Dudley, New South Wales

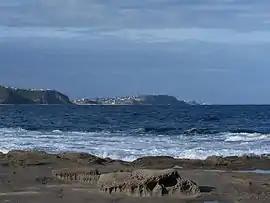

Dudley is a southern coastal suburb of Newcastle, New South Wales, Australia, southwest of Newcastle's central business district on the eastern side of Lake Macquarie. It is part of the City of Lake Macquarie local government area.